Yellow Crane Tower

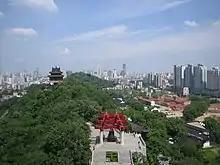
View to the east from the Yellow Crane Tower. Snake Hill is in the middle and the red-brick compound of the Wuchang Uprising memorial is to the right

The Yuanhe Maps and Records of Prefectures and Counties, written almost 600 years after the construction of the tower, notes that after Sun Quan, founder of the kingdom of Eastern Wu, built the fort of Xiakou in 223, a tower was constructed at/on the Yellow Crane Jetty, west of Xiakou, and hence its name.